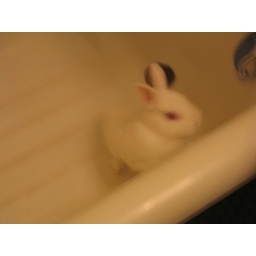
Pig thought he'd get a few free kisses by climbing the side of the tub and looking cute